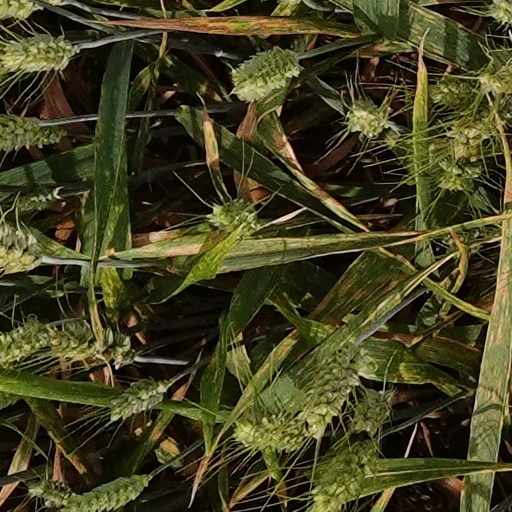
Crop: wheat